Apollo 11 missing tapes

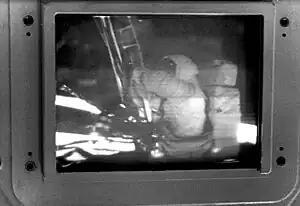
The original slow-scan television signal from the Apollo TV camera, photographed at Honeysuckle Creek on July 21, 1969

The Apollo 11 missing tapes were those that were recorded from Apollo 11's slow-scan television (SSTV) telecast in its raw format on telemetry data tape at the time of the first Moon landing in 1969 and subsequently lost.